South Island rugby league team

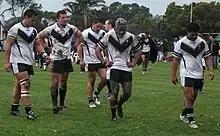
The South Island team in 2010

Between 1936 and 2001 the South Island team was a semi-frequent opponent for touring international and provincial teams. The South Island have only recorded 3 wins from 15 games against touring teams.